Omar Fakhri

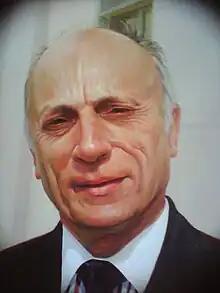
Dr. Omar Fakhri, 1989

Dr. Omar Fakhri (born 18 October 1934) is an Iraqi medical scientist who is best known for his research in several areas: the role of vitamin K in treating hemorrhagic diathesis in children, the cooperation between antibodies and lymphocytes and their role in immune response, the use of peritoneal macrophages in the treatment of resistant infections in leukemia patients, the effect of electroconvulsive therapy on diabetes and the use of low voltage electrotherapy in the treatment of resistant skin burns, psoriasis, exophthalmos, aplastic anaemia and other diseases.